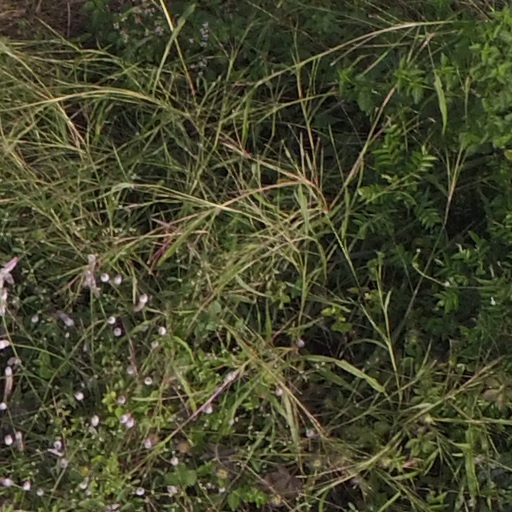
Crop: maize; corn